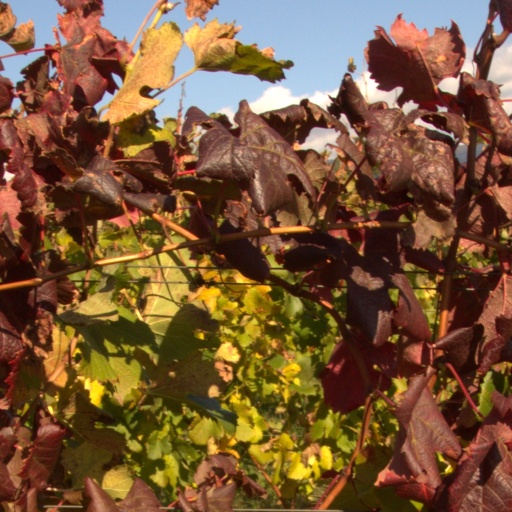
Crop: grape